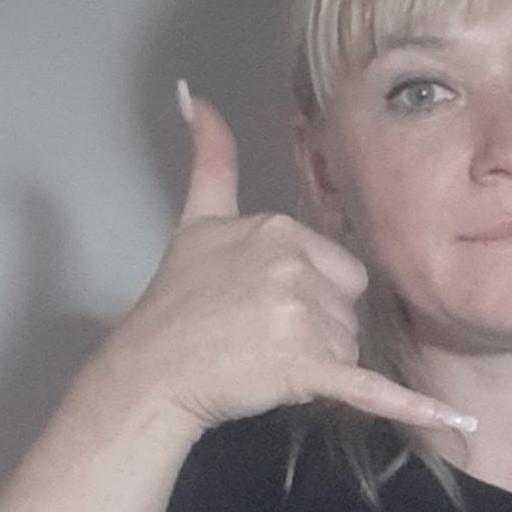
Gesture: call